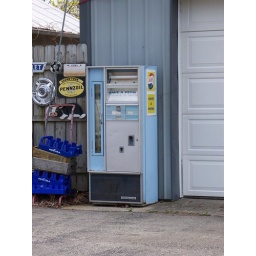
Old Pepsi bottle machine in Union county, Ohio.